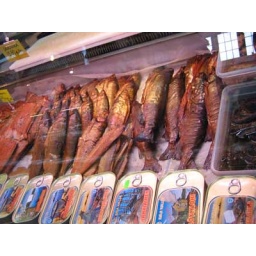
Smoked salmon inside of the market in Helsinki.